Mountaineer Casino, Racetrack and Resort

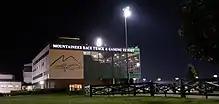
The clubhouse at the Mountaineer Park racetrack after an evening of racing.

The track was purchased by Bill Blair and renamed as Mountaineer Park in 1987. In 1992, Blair sold the track to California-based Excalibur Holding Co. for $4 million cash plus $2.7 million in stock. The track was authorized to have slot machines and installed them in 1994. Excalibur was renamed Winners Entertainment, then renamed MTR Gaming Group.